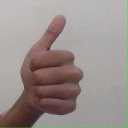
अक्षर: थ